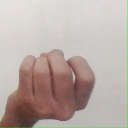
अक्षर: ज